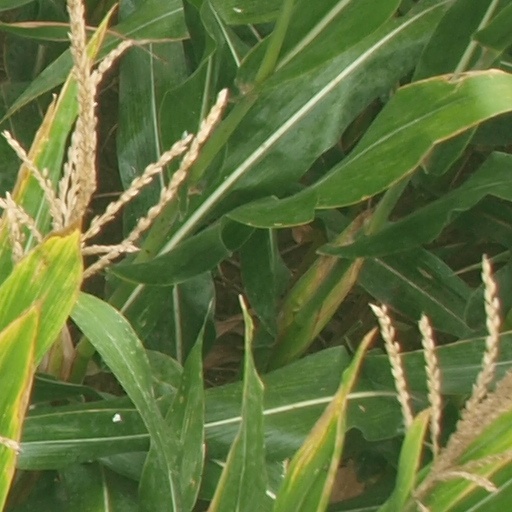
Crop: maize; corn